Henry Bolckow

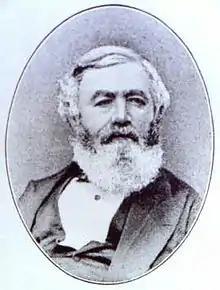

Henry William Ferdinand Bolckow, originally Heinrich Wilhelm Ferdinand Bölckow, (8 December 1806 – 18 June 1878) was a Victorian industrialist and Member of Parliament, acknowledged as being one of the founders of modern Middlesbrough.